Edward M. Brawley

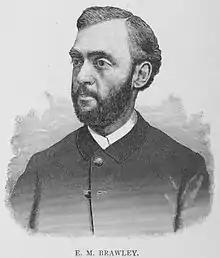
Brawley in 1887

Edward McKnight Brawley (March 18, 1851 – January 13, 1923) was an American educator and minister in North Carolina and South Carolina. He was the first African American to attend Bucknell University. He was an important figure in the development of the African-American church in South Carolina and the American southeast and helped found numerous churches and schools, including the Benedict Institute and Morris College. He served as president at Morris and, earlier, at Selma University. Later in his career he was a professor at Shaw University. He was also a prominent pastor at numerous churches and an important figure in civil rights and religious affairs.